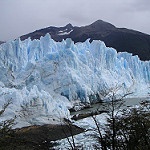
Label: glacier